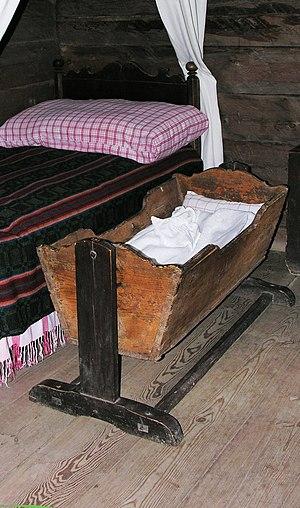
Bercelonnette (berceau), Lituanie Lietuvių: Lopšys 2007-04-21, Lietuva